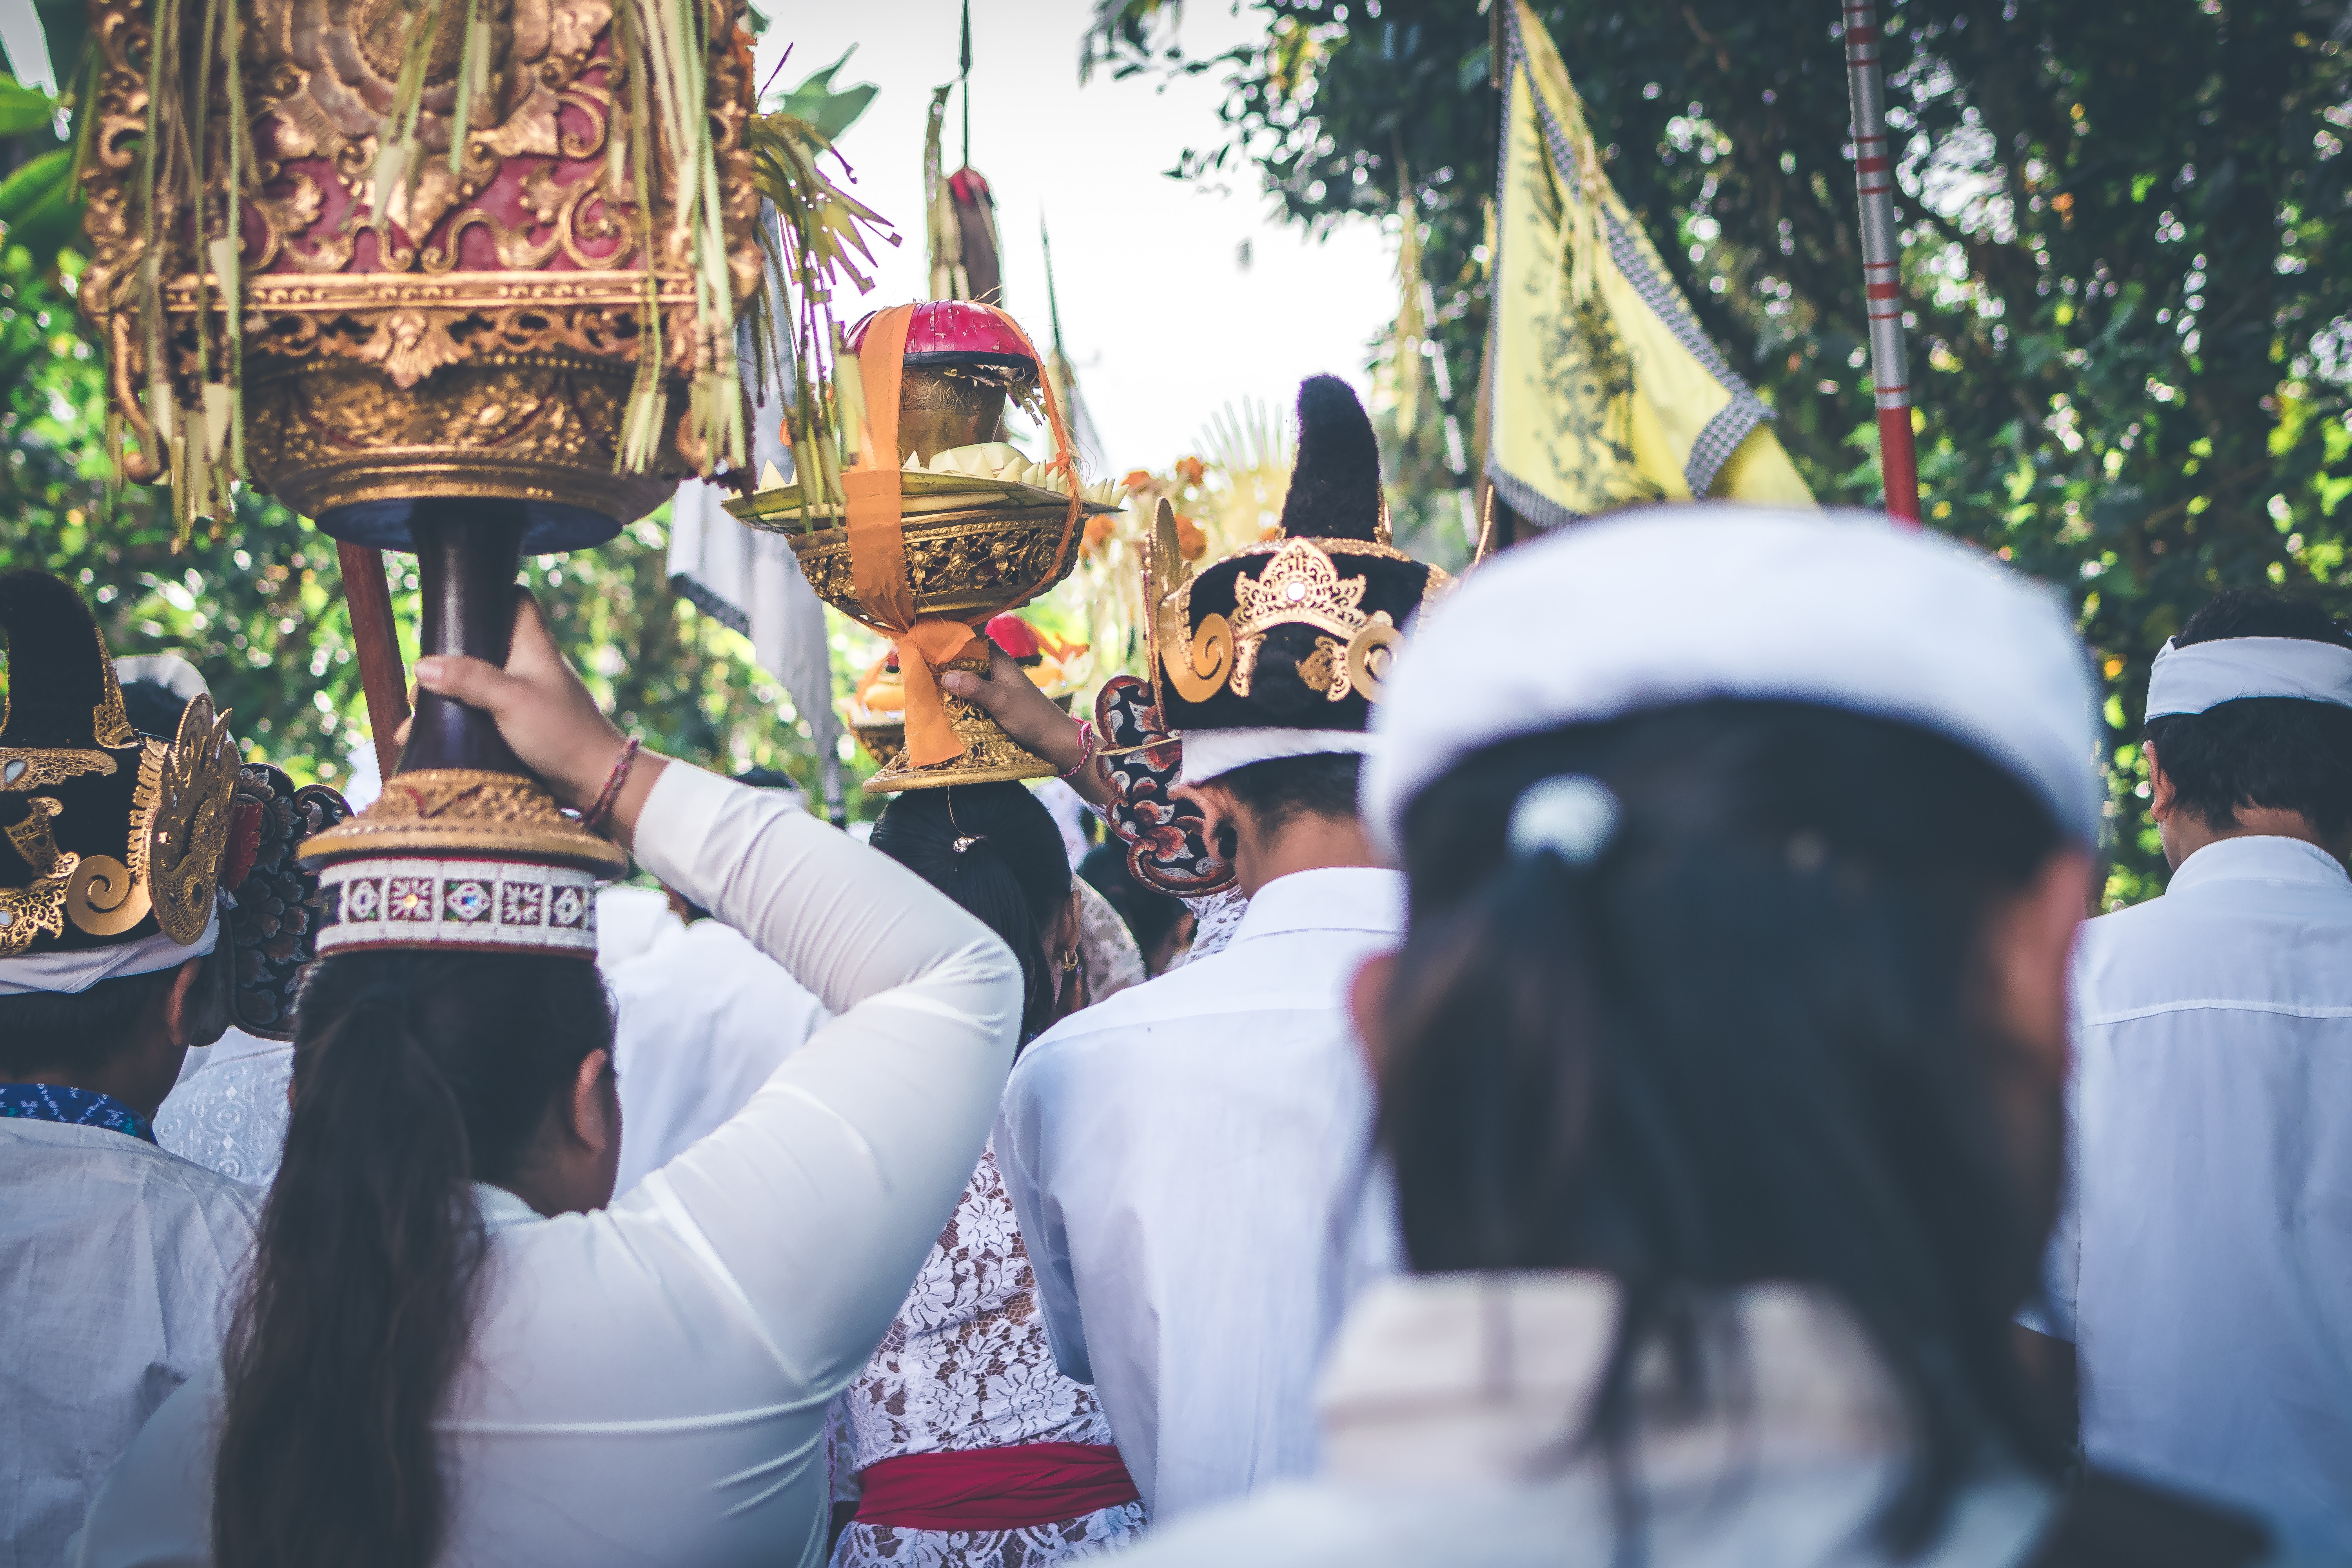
event, tradition, ceremony, temple, ritual, crowd, tourism